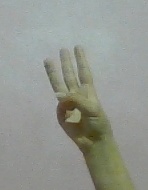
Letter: thaa